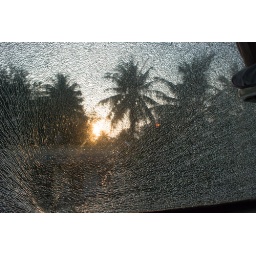
Asia. Vietnam. Window broken by rock on train from Hue to Ho Chi Minh City.